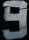
Number: 9